The Dawn Wall

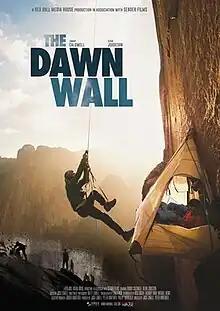
Theatrical release poster

The Dawn Wall is a 2017 American-Austrian documentary film directed by Josh Lowell and Peter Mortimer about Tommy Caldwell and Kevin Jorgeson's successful attempt to create the first-ever big wall free climbing route—which they christened "The Dawn Wall"—on the historic southeast face ("The Wall of Early Morning Light") of El Capitan in Yosemite National Park, which had hitherto only been ascended by aid climbing techniques first pioneered by Warren Harding who made the first aided ascent of the face in 1970.